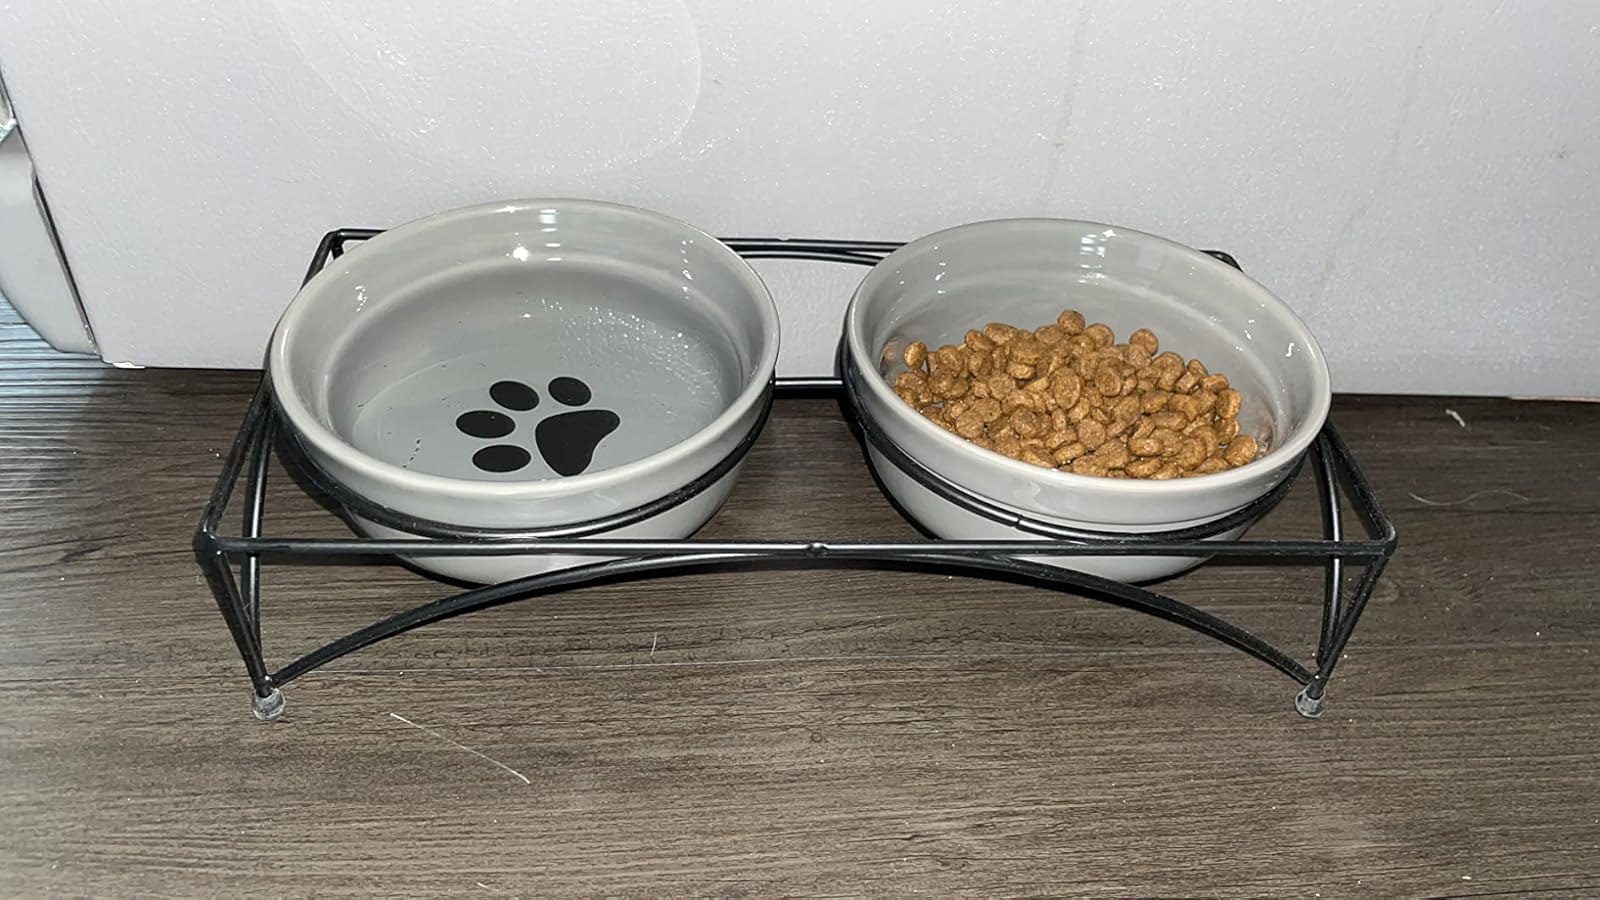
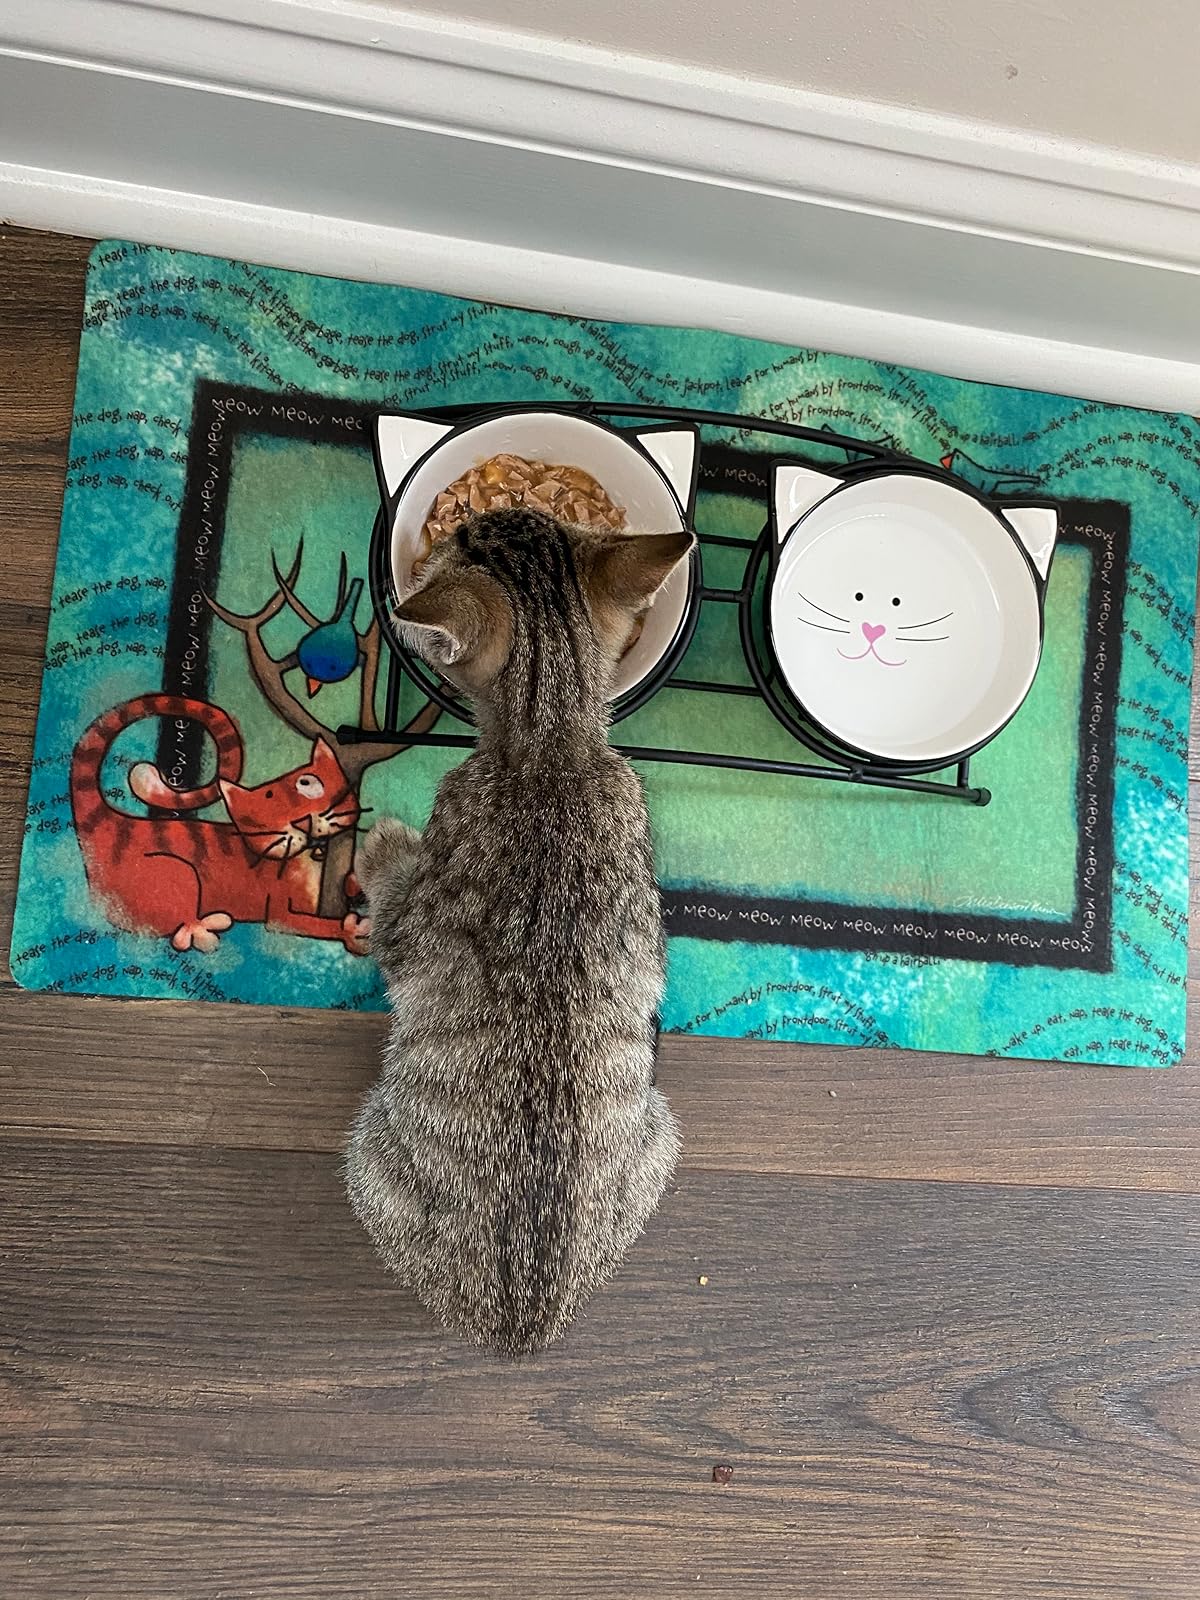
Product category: items_bowl
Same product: no